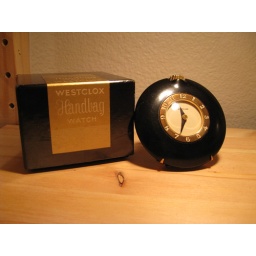
Westclox Handbag Watch in black bakelite, NOS near mint with box and brass stand.